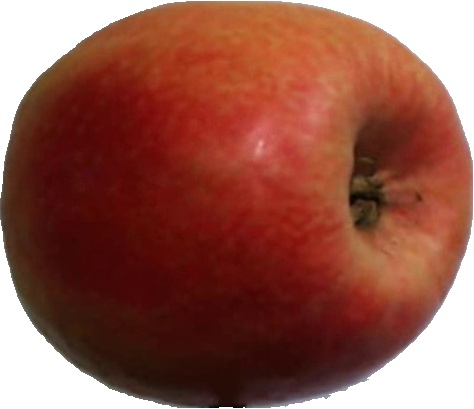
Label: apple_pink_lady_1